James Constable

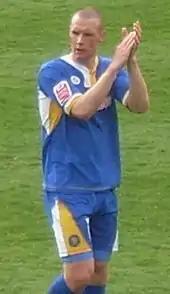
Constable playing for Shrewsbury Town in 2008

Constable transferred to League Two club Shrewsbury Town on 31 January 2008, transfer deadline day, along with Harriers teammate Scott Bevan, being billed as "the striker to help Shrewsbury Town push for the play-offs." He made his debut two days later, coming on as a 50th-minute substitute in a 2–1 defeat to Lincoln City. A week later, Constable scored his first goal for Shrewsbury with a 79th-minute equaliser in a 1–1 away draw with Brentford, his deflected cross-shot rolling in off the far post. He made his first start in the next match on 12 February 2008, scoring twice as his team came back from 3–0 down to draw 3–3 at home to Milton Keynes Dons. He scored one more goal before the end of the season, in a 3–0 victory over Wrexham, which he finished with 14 appearances and 4 goals for Shrewsbury. The signings of Grant Holt and Richard Walker during the summer resulted in Constable falling down the pecking order at Shrewsbury.